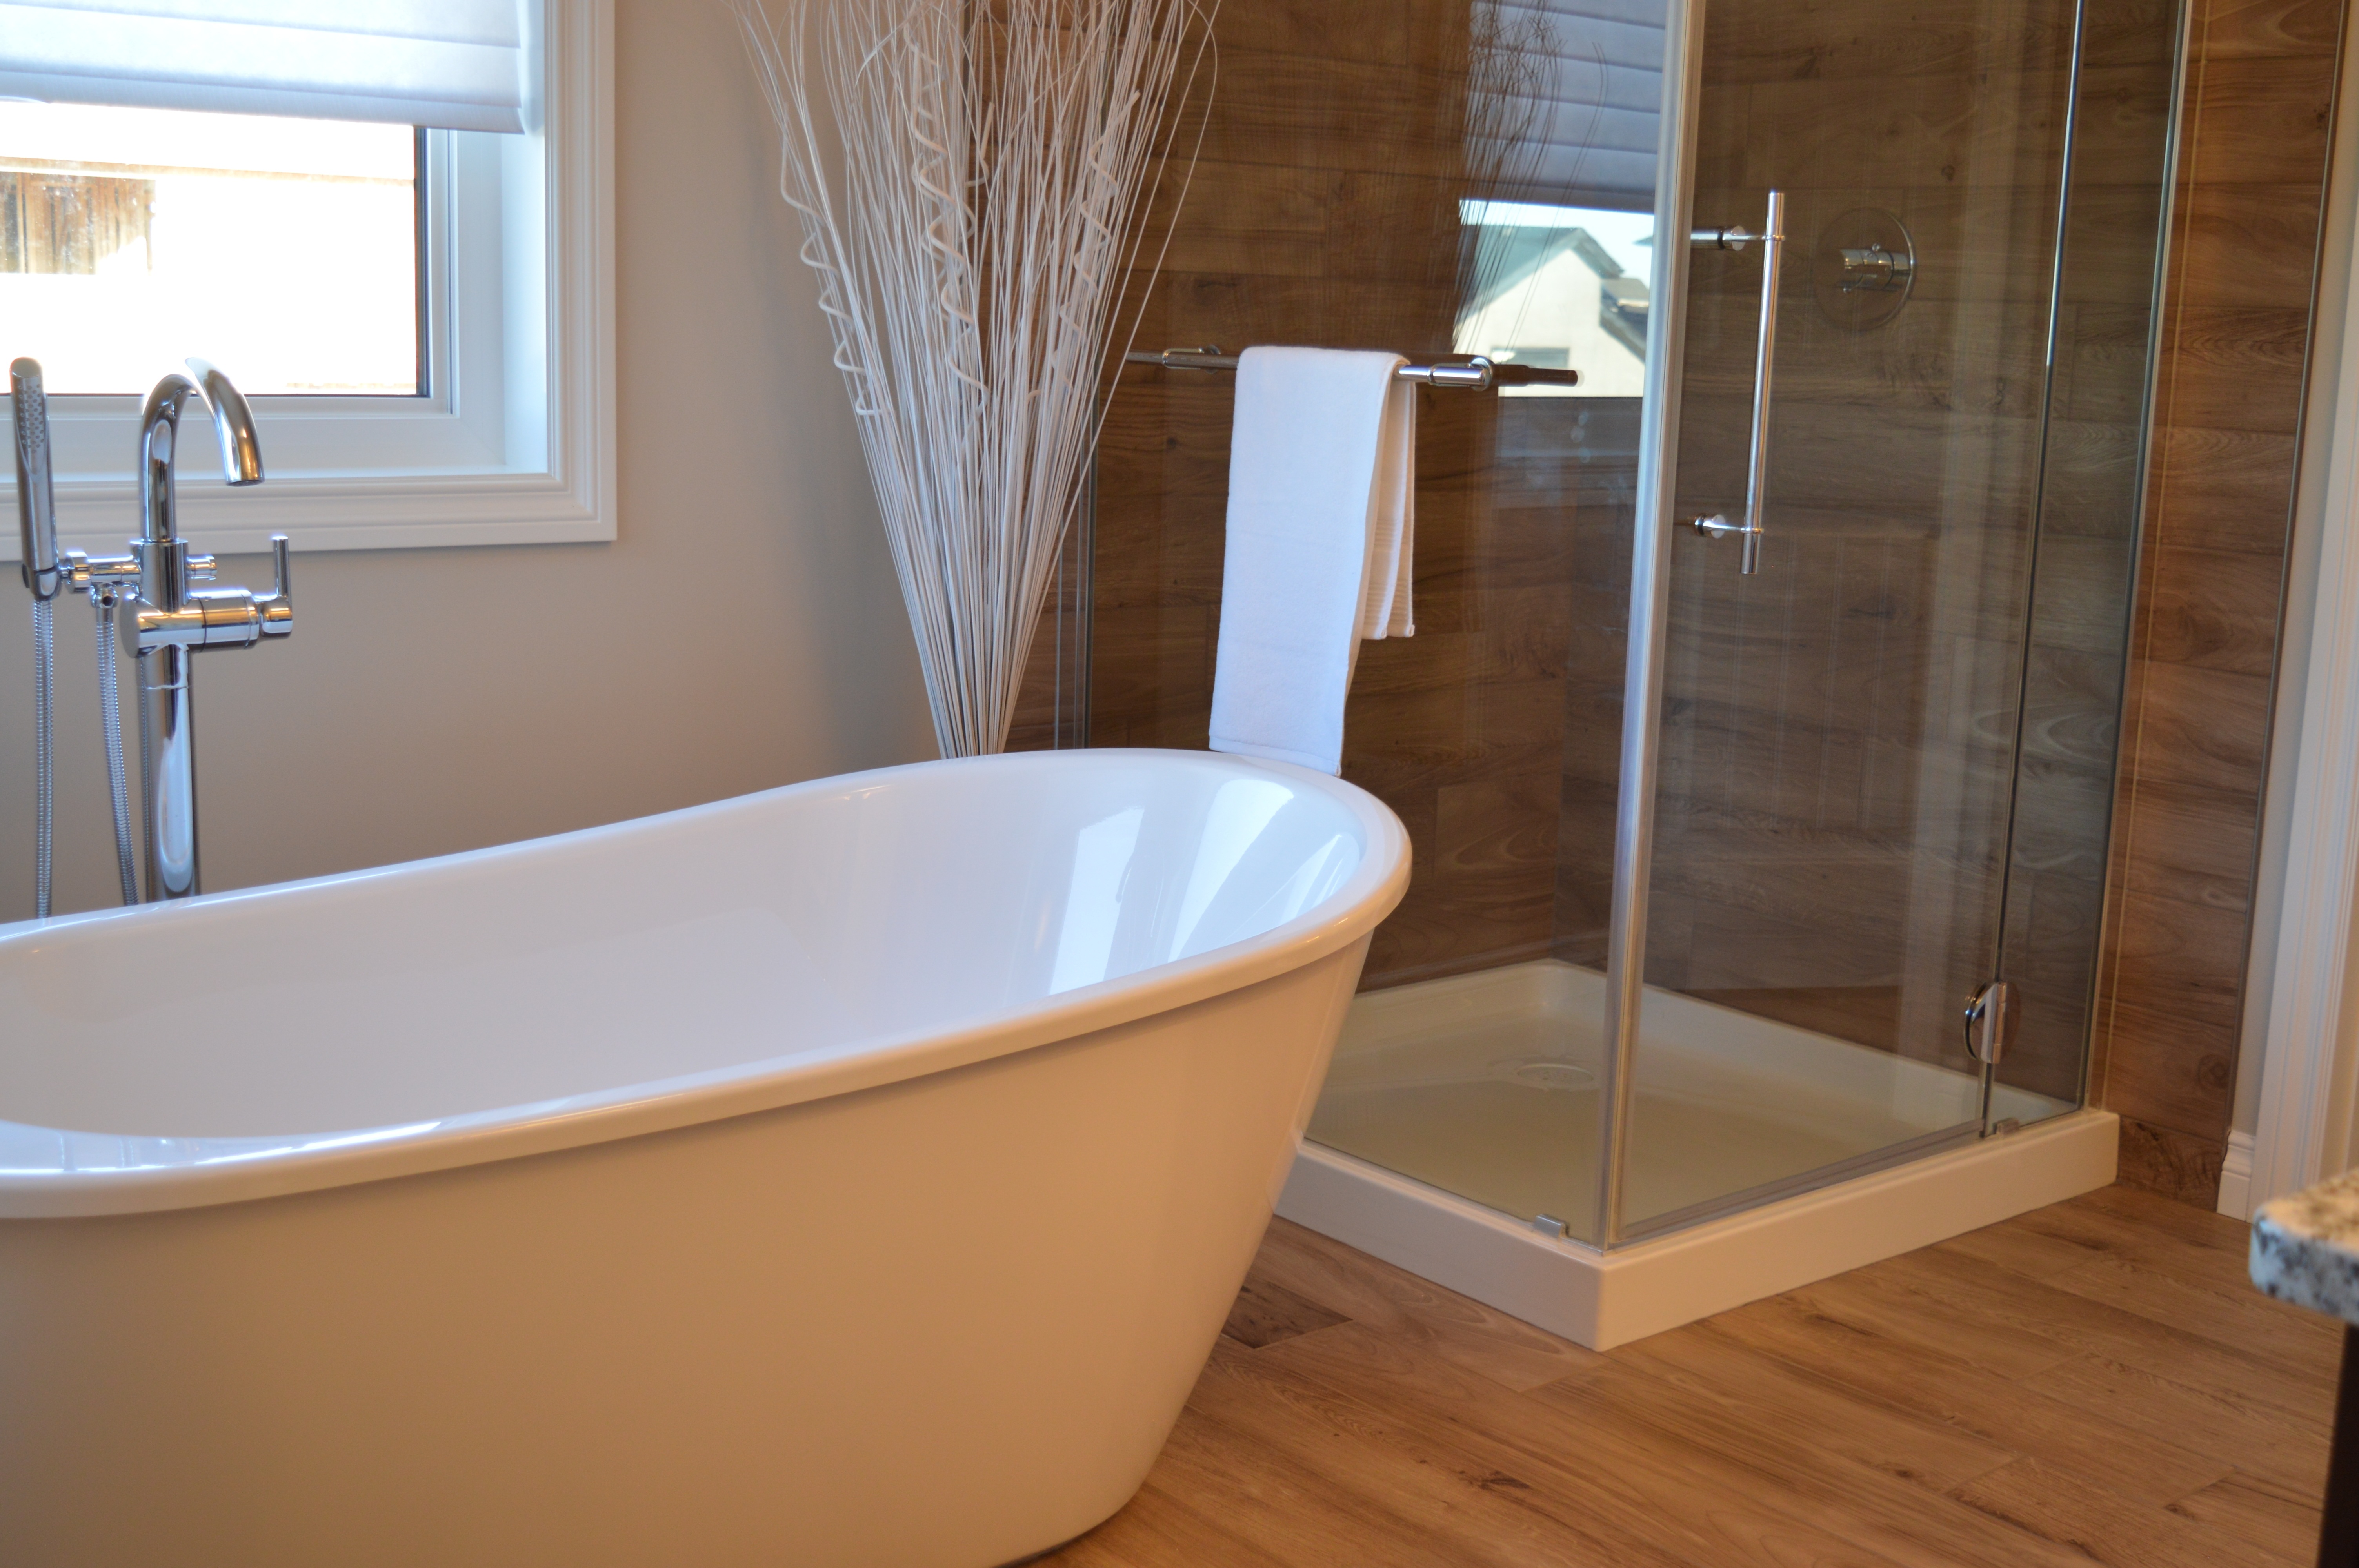
house, floor, home, swimming pool, washing, clean, wash, property, sink, room, decor, modern, interior design, bathtub, bathroom, restroom, design, hardwood, faucet, tub, bath, contemporary, bathing, shower, stylish, hygiene, flooring, luxury bathroom, bidet, plumbing fixture